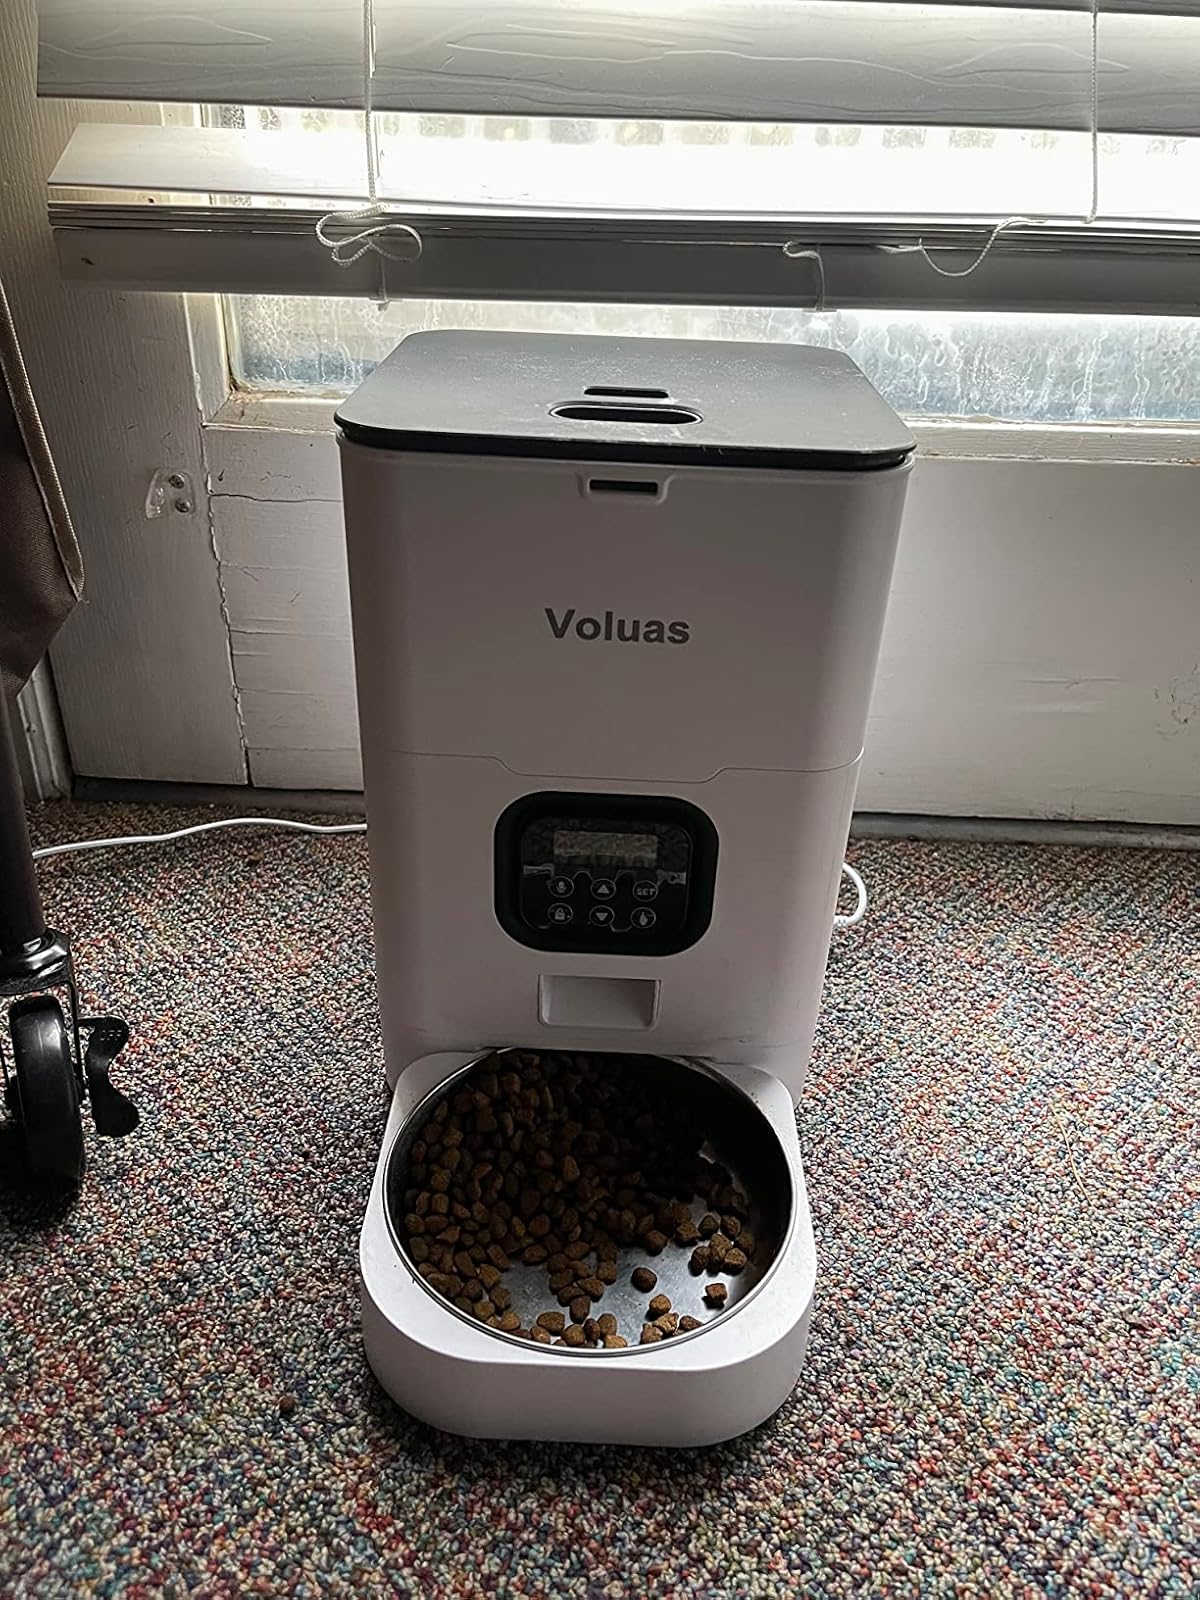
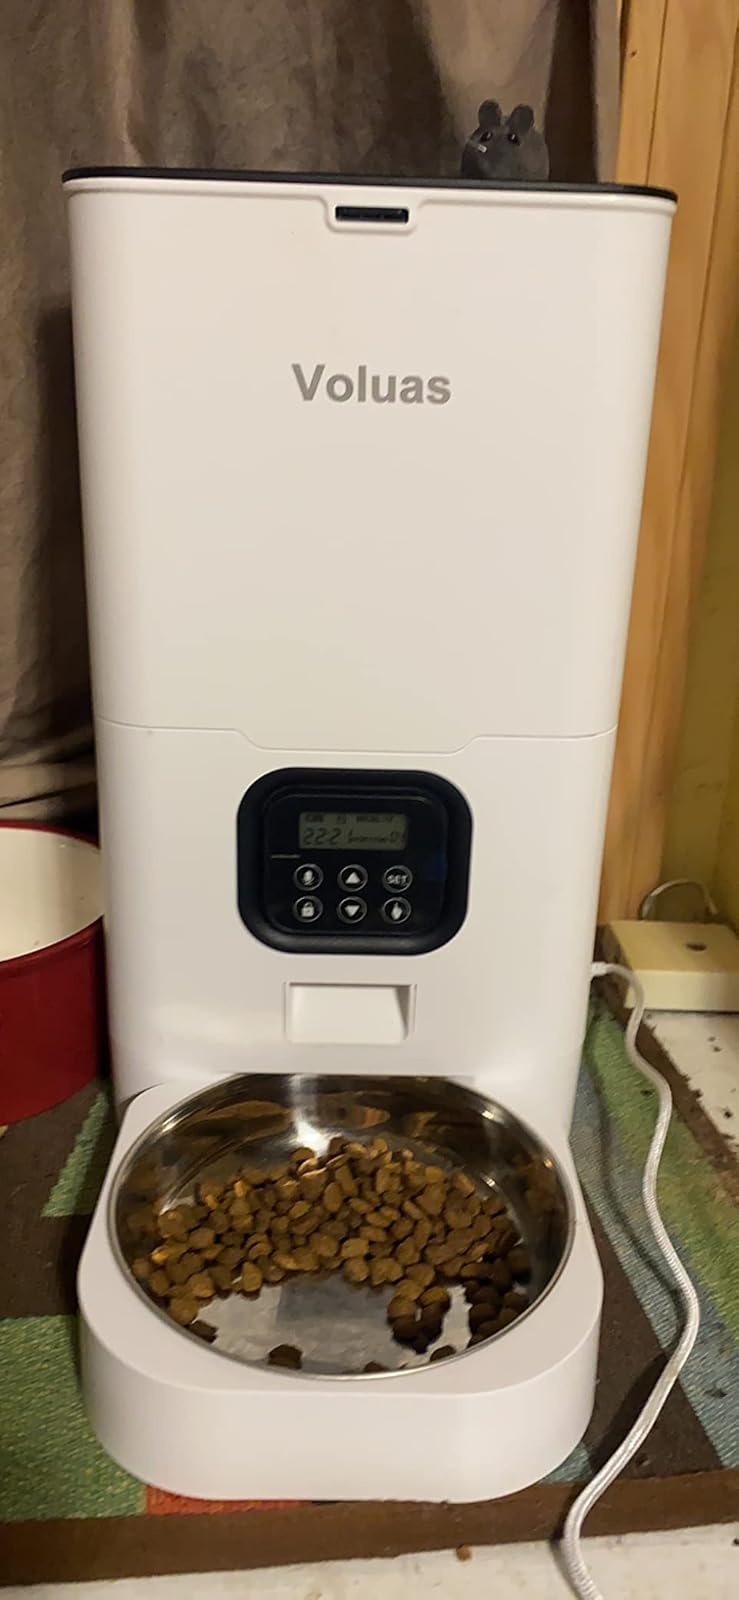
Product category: items_feeder
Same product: yes